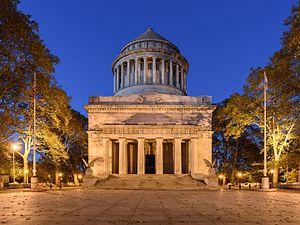
Le General Grant National Memorial ou plus simplement la Grant's Tomb est un mausolée renfermant le corps du général Grant, 18ᵉ président des États-Unis, qui fut l'un des principaux acteurs de la guerre de Sécession. Il est construit dans le quartier de Morningside Heights dans le nord de Manhattan, à New York. Le mémorial est construit à proximité du Riverside Park, qui surplombe l'Hudson River. C'est la ville de New York qui a été choisie pour accueillir le monument, car Grant s'y rendait fréquemment, et voulait rendre hommage aux habitants de Big Apple qui l'avaient soutenu pendant les dernières années de sa vie.